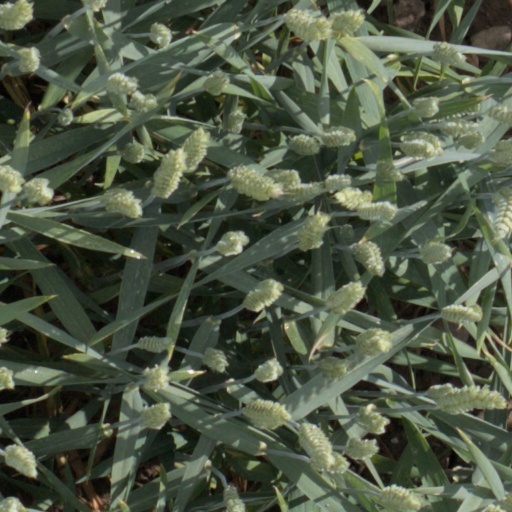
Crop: wheat